The Bronx

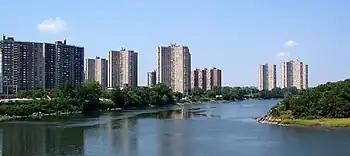
The neighborhood of Co-op City is the largest cooperative housing development in the world.

Although Bronx County was the third most densely populated county in the United States in 2022 (after Manhattan and Brooklyn), of the Bronx—about one fifth of the Bronx's area, and one quarter of its land area—is given over to parkland. The vision of a system of major Bronx parks connected by park-like thoroughfares is usually attributed to John Mullaly.